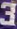
Number: 3